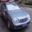
Label: automobile